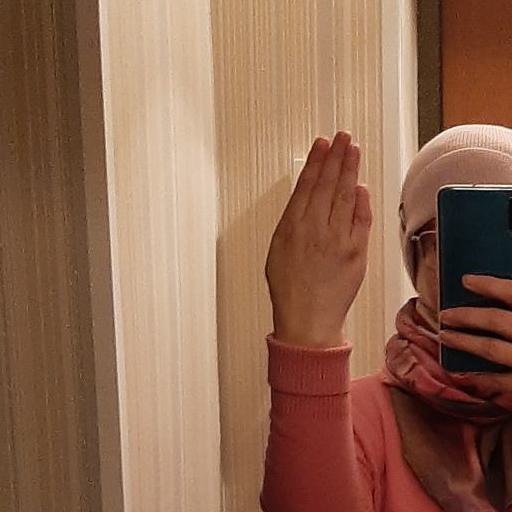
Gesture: stop_inverted